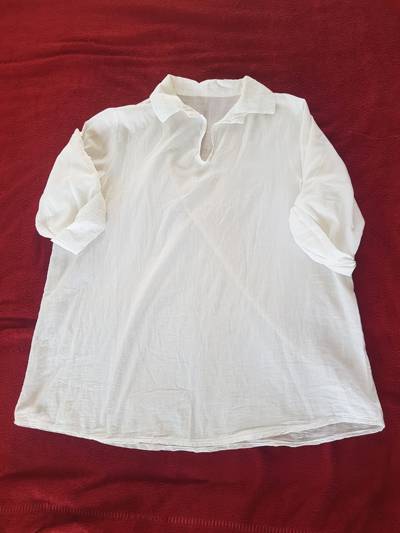
Waste category: clothes